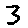
Label: 3